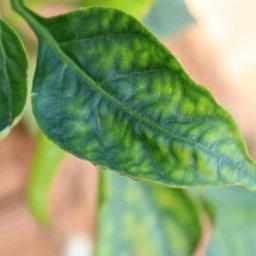
Label: nutritional